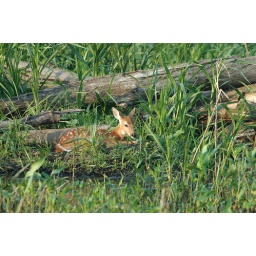
A small white tailed deer fawn hides in the tall grass in a Missouri wetland.